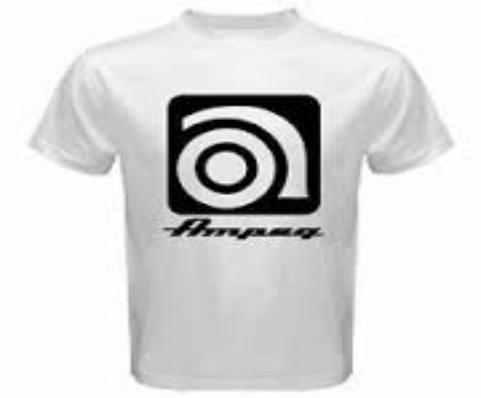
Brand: Ampeg
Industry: Others